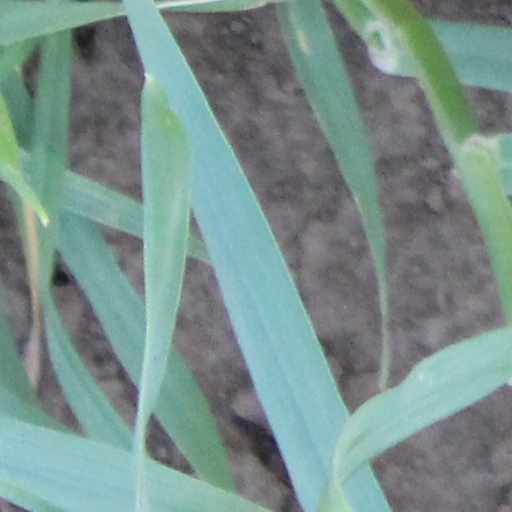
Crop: wheat